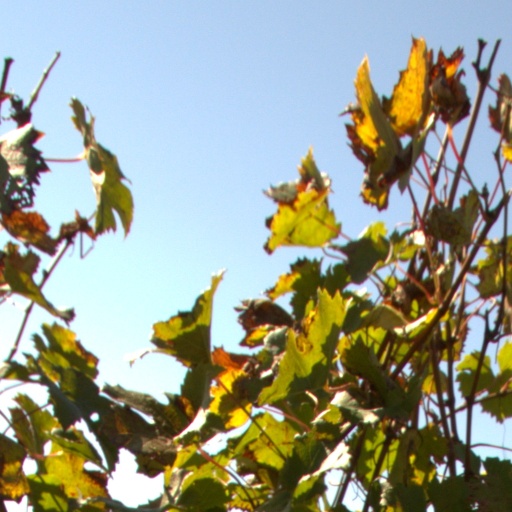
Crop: grape